Jill Stein 2016 presidential campaign

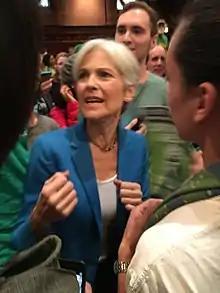
Stein with supporters at a rally in Boston, Massachusetts

The Stein platform was labeled a "power to the people plan."